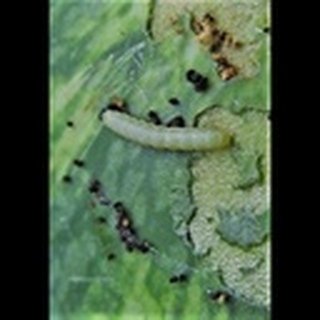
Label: cotton_army_worm